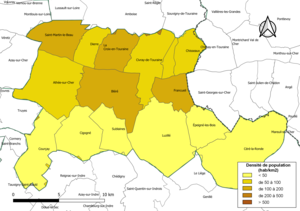
Carte des densités de population (millésimée 2016) des communes de la communauté de communes la Communauté de communes de Bléré Val de Cher, département d'Indre-et-Loire, France. Composition au 1er janvier 2019.
La communauté de communes de Bléré Val de Cher est une communauté de communes française, située dans le département d'Indre-et-Loire et la région Centre-Val de Loire.